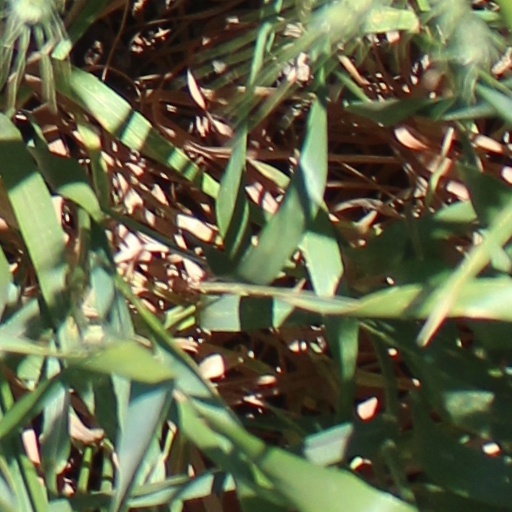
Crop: wheat